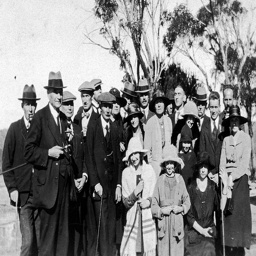
A group of men and women are posing for a picture
A group of men standing on top of a field next to each other.
Old time photo of men and women in hats posing for camera
A black and white image of a group of people from the early 20th century
An old black and white picture shows a large group shot,  taken outdoors with sparsely leafed trees, featuring men to the rear, women in the front, almost all hat-wearing, and also wearing forties-style clothes.